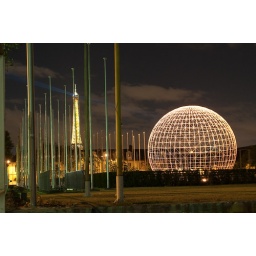
Globe monument in the Unesco estate. A famous tower in the background.Paris Weekend